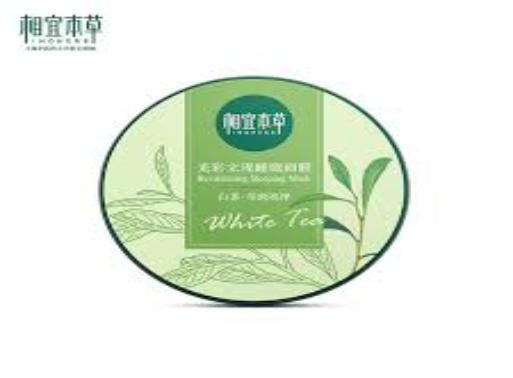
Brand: INOHERB-1
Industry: Necessities